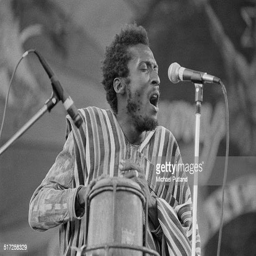
ska artist performing at festival